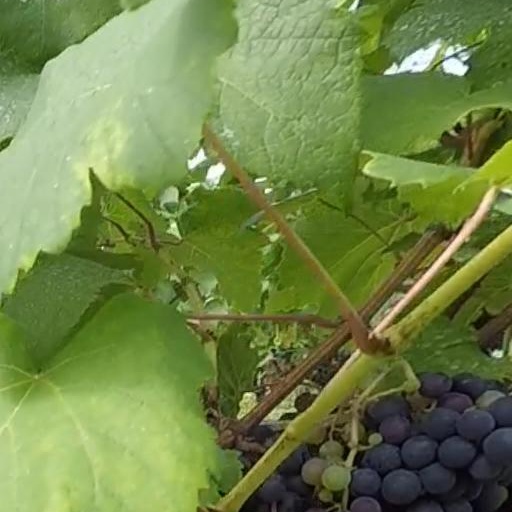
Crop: grape